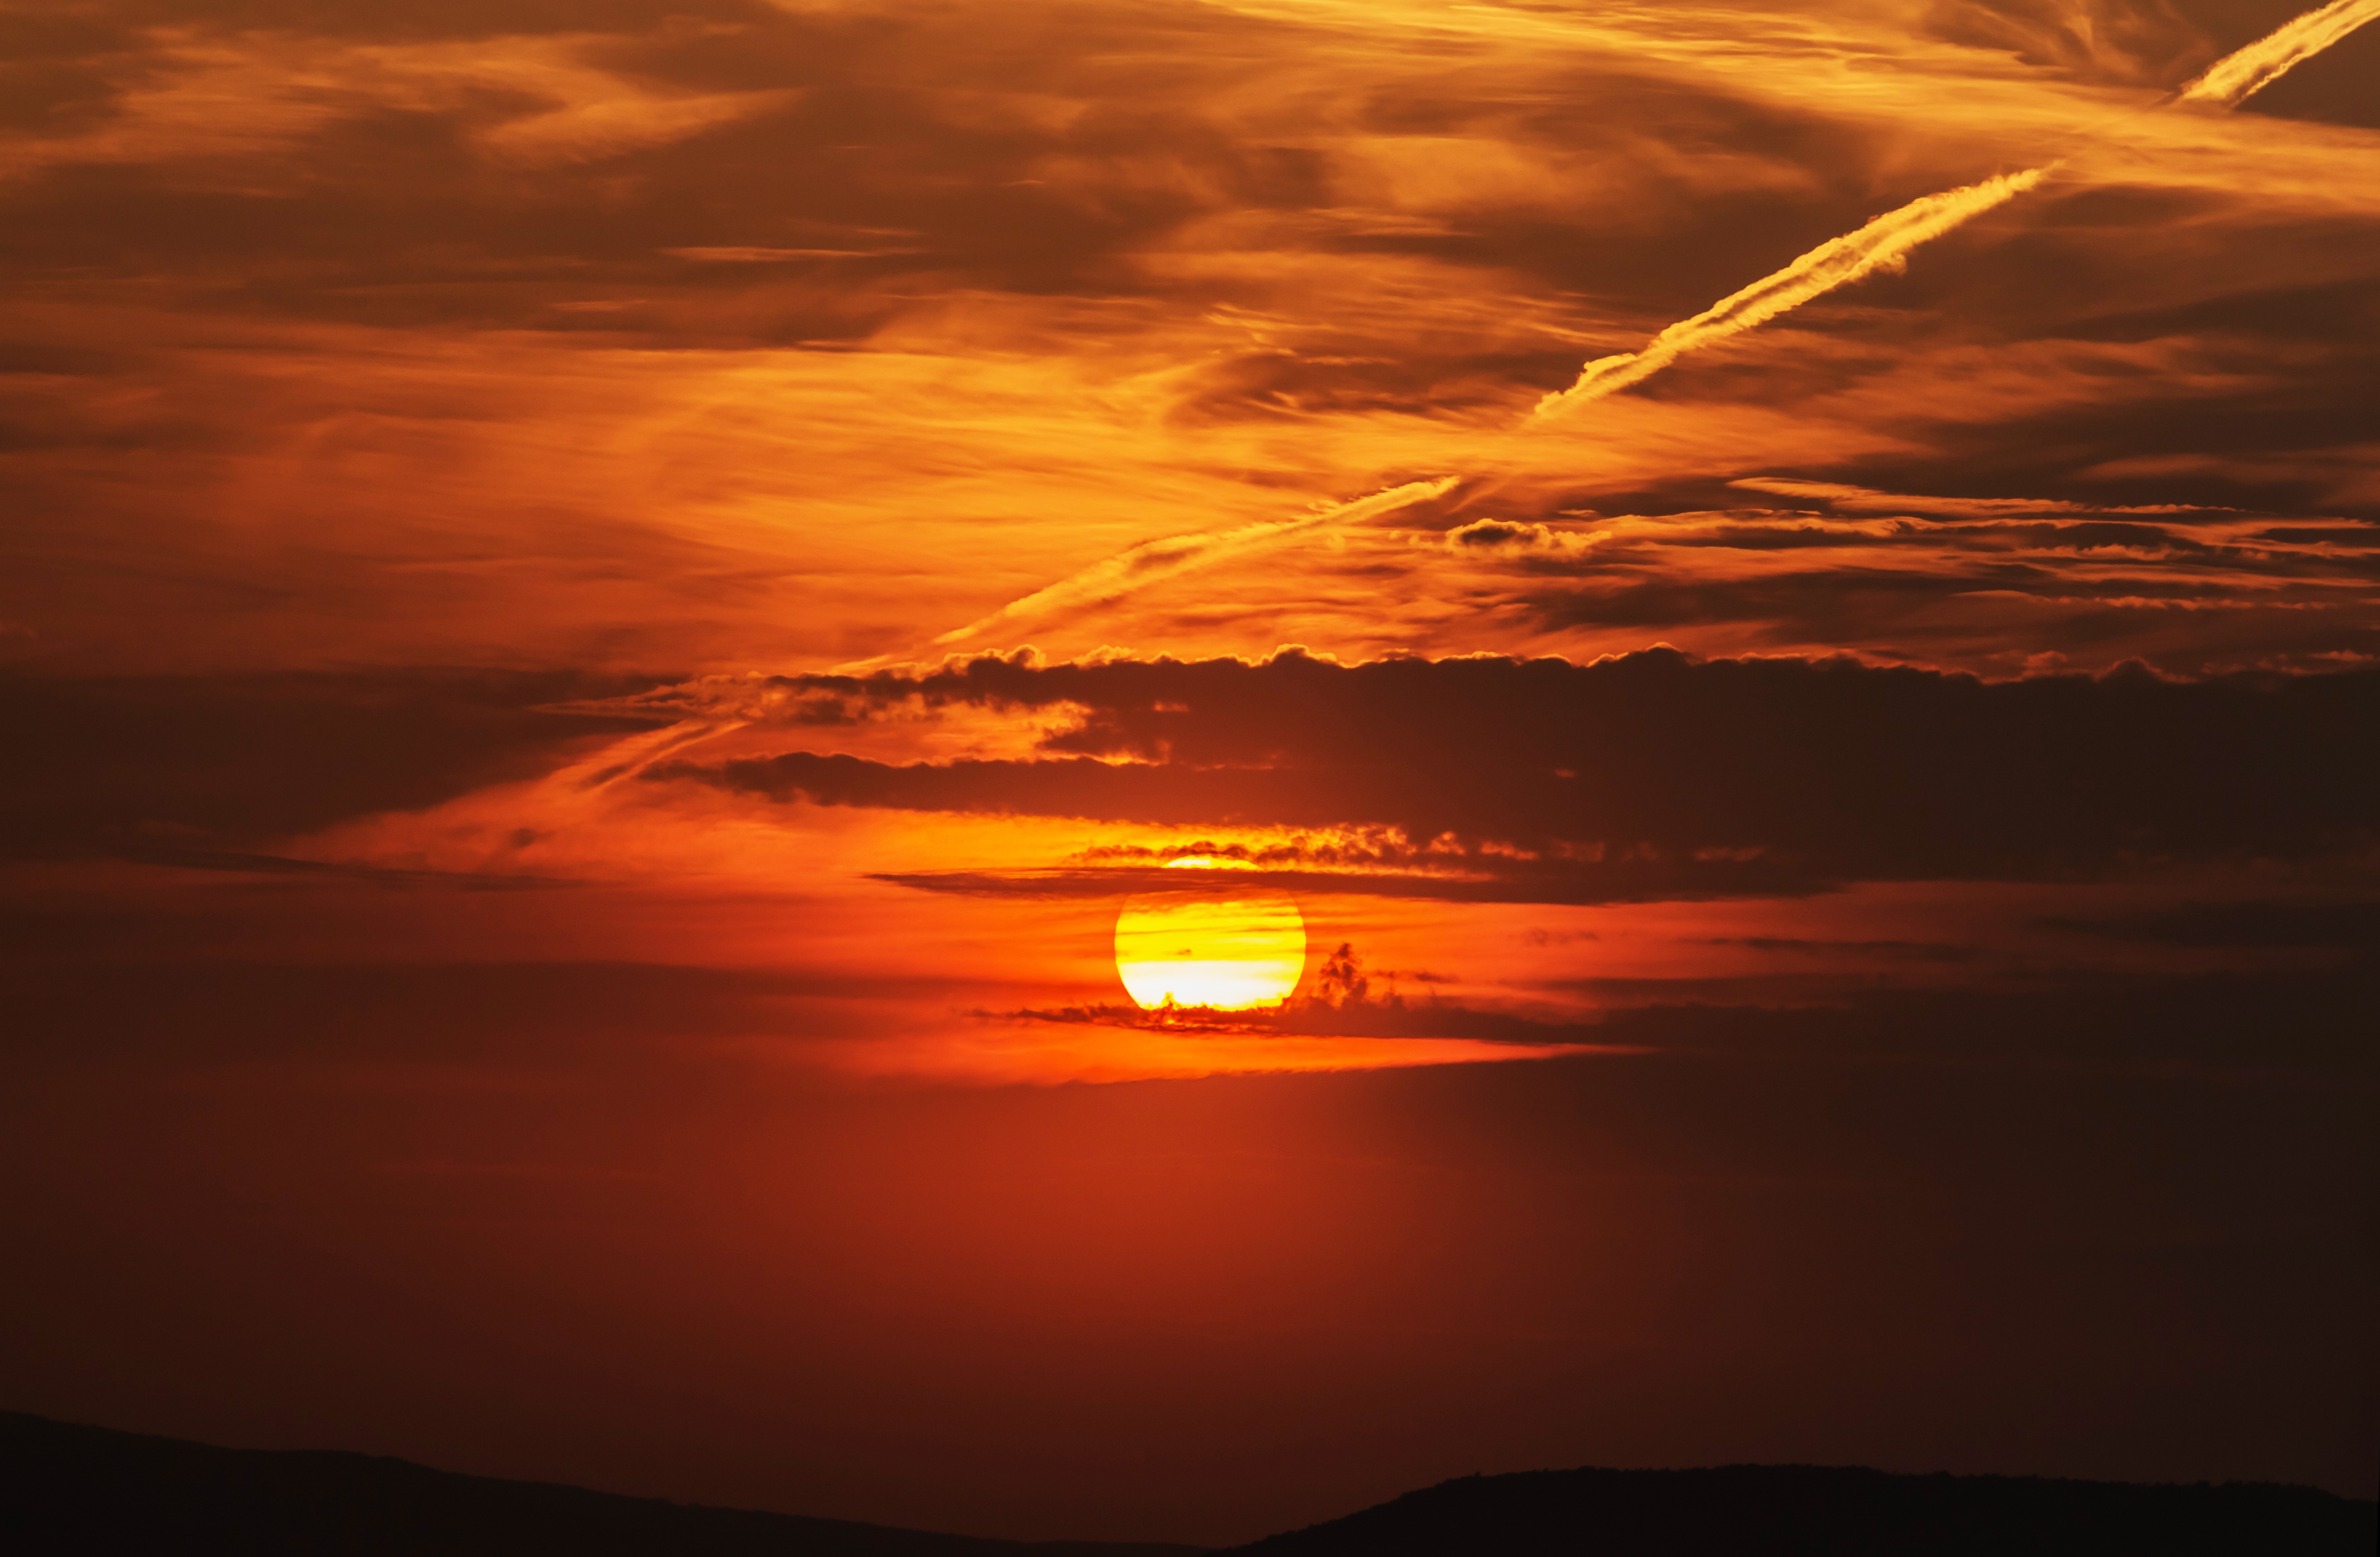
sea, coast, ocean, horizon, light, cloud, sky, sun, sunrise, sunset, sunlight, morning, dawn, atmosphere, dusk, evening, orange, red, color, in the evening, clouds, colors, nightfall, mood, afterglow, red sky at morning